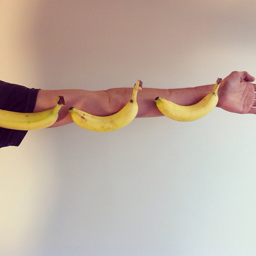
A man with three ripe bananas on his arm.
An arm is extended and bananas are lined up against it.
A person's arm with three bananas attached to it.
A person's arm with 3 bananas attached to it with rubber bands
Man extending arm with three bananas crosswise on it.